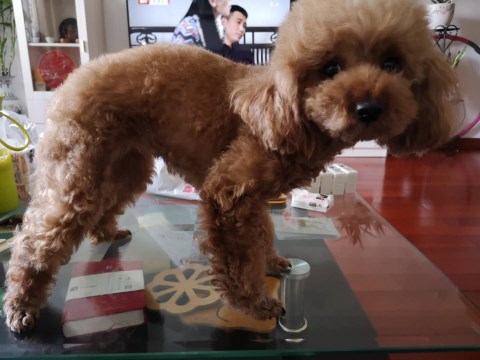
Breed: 7449-n000128-teddy